Postage stamps and postal history of Madagascar

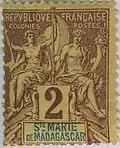
An 1894 stamp of St. Marie de Madagascar

Diego-Suárez, a city at the northern tip of Madagascar in Antsiranana province, issued its own postage stamps from 1890 to 1894.